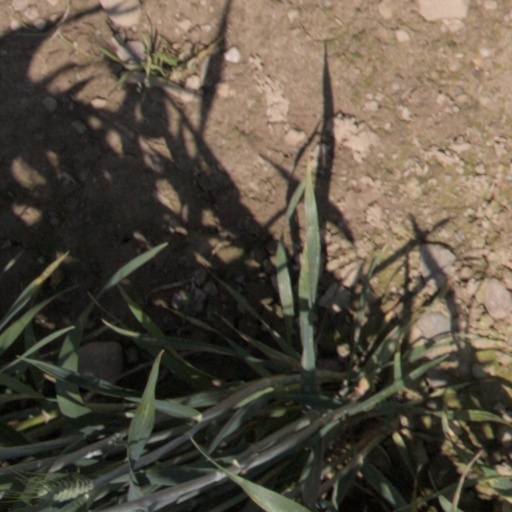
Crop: wheat